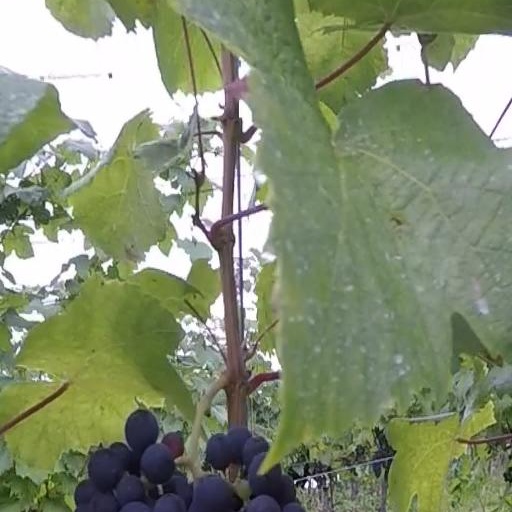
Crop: grape